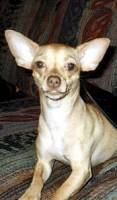
Breed: chihuahua